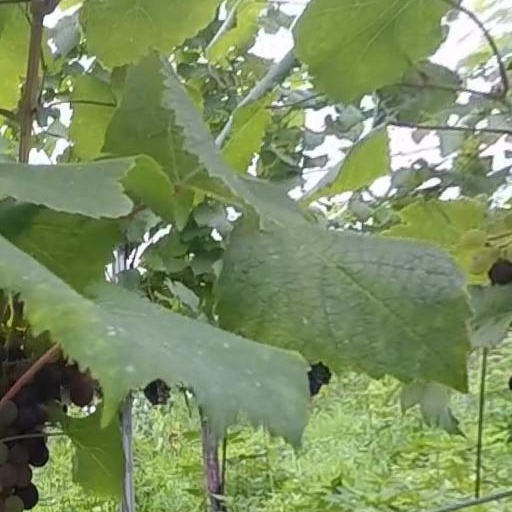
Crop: grape